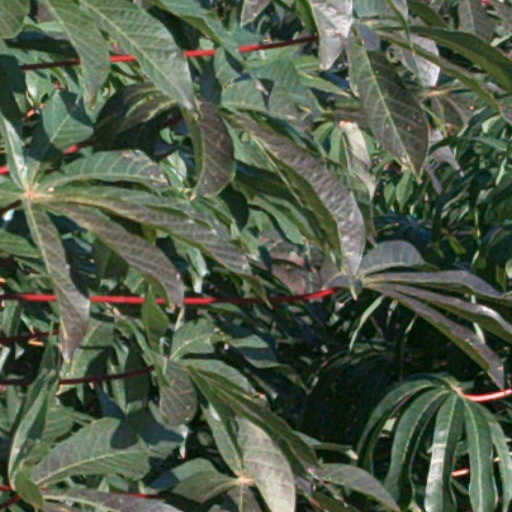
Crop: cassava